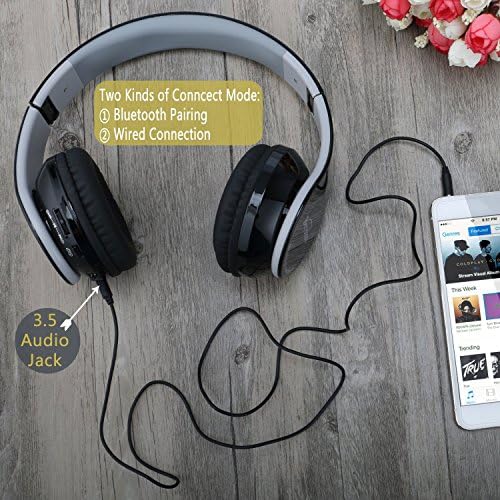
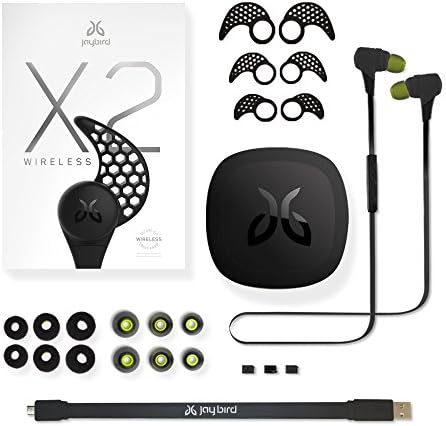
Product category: headphones
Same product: no